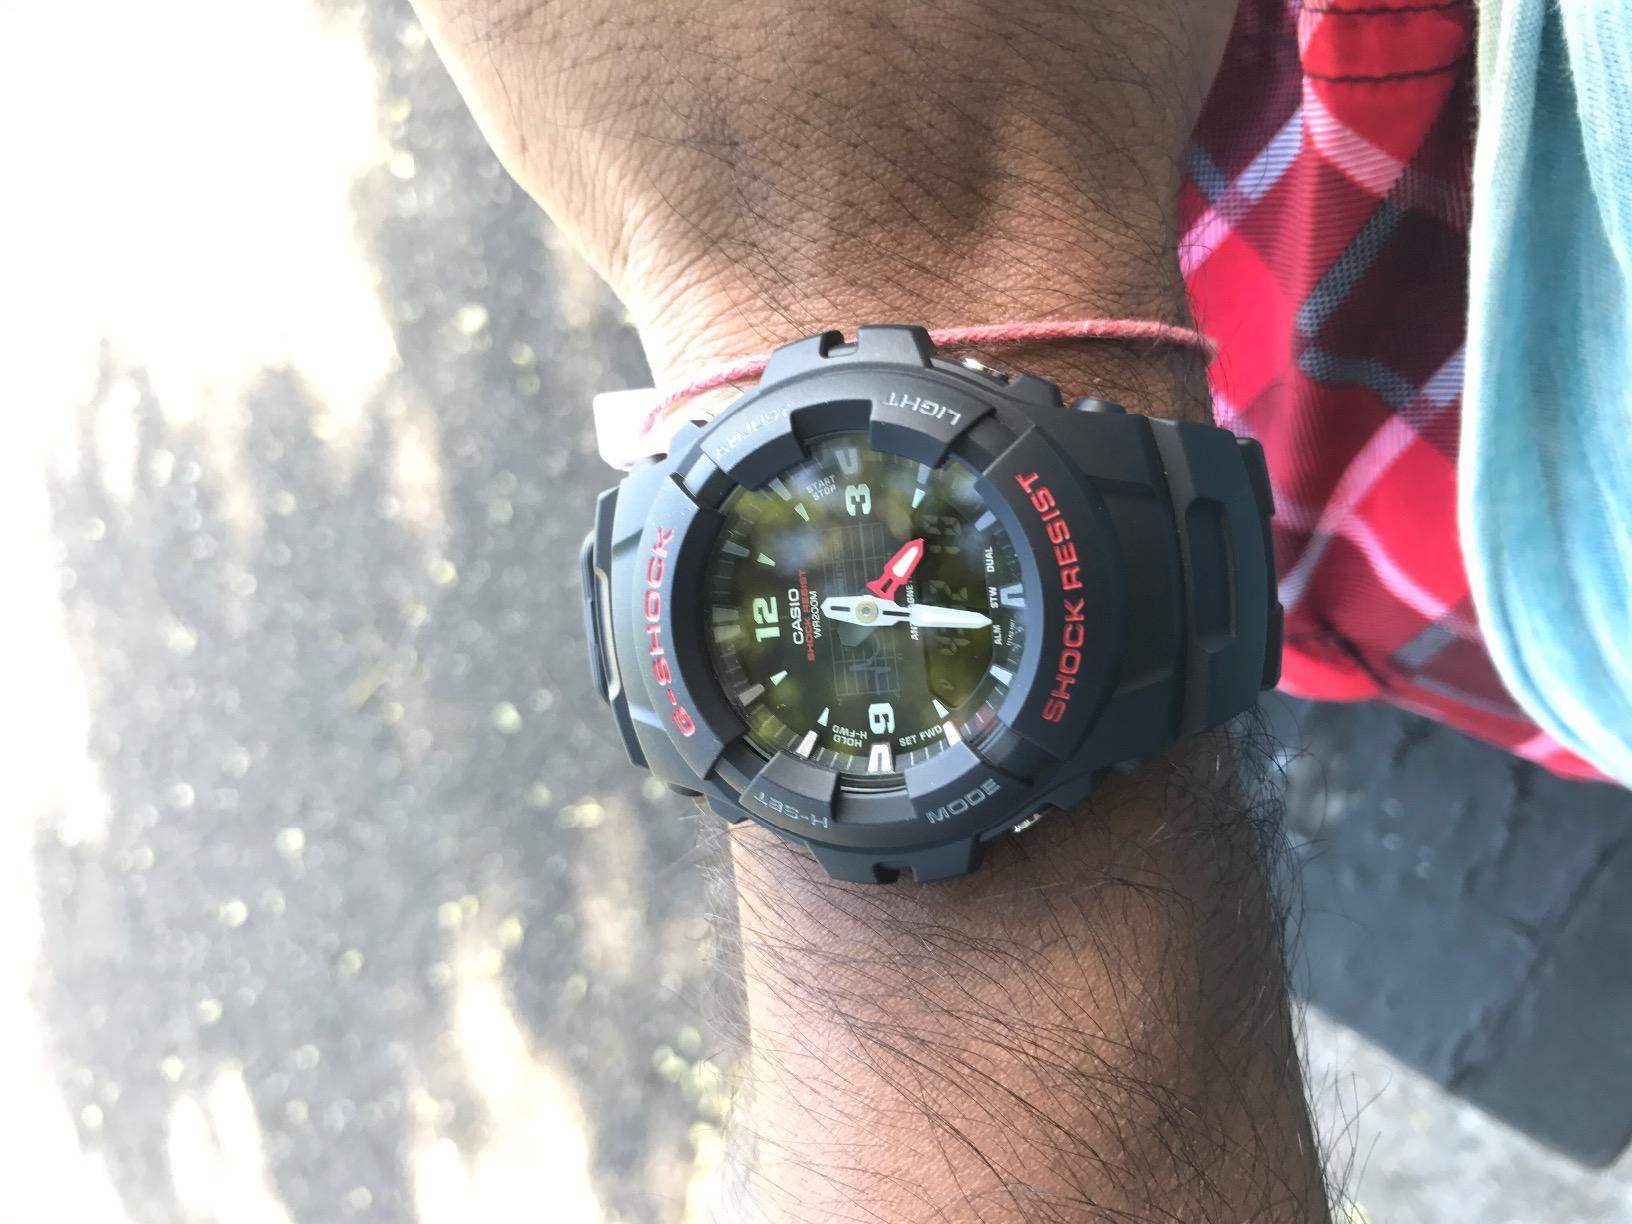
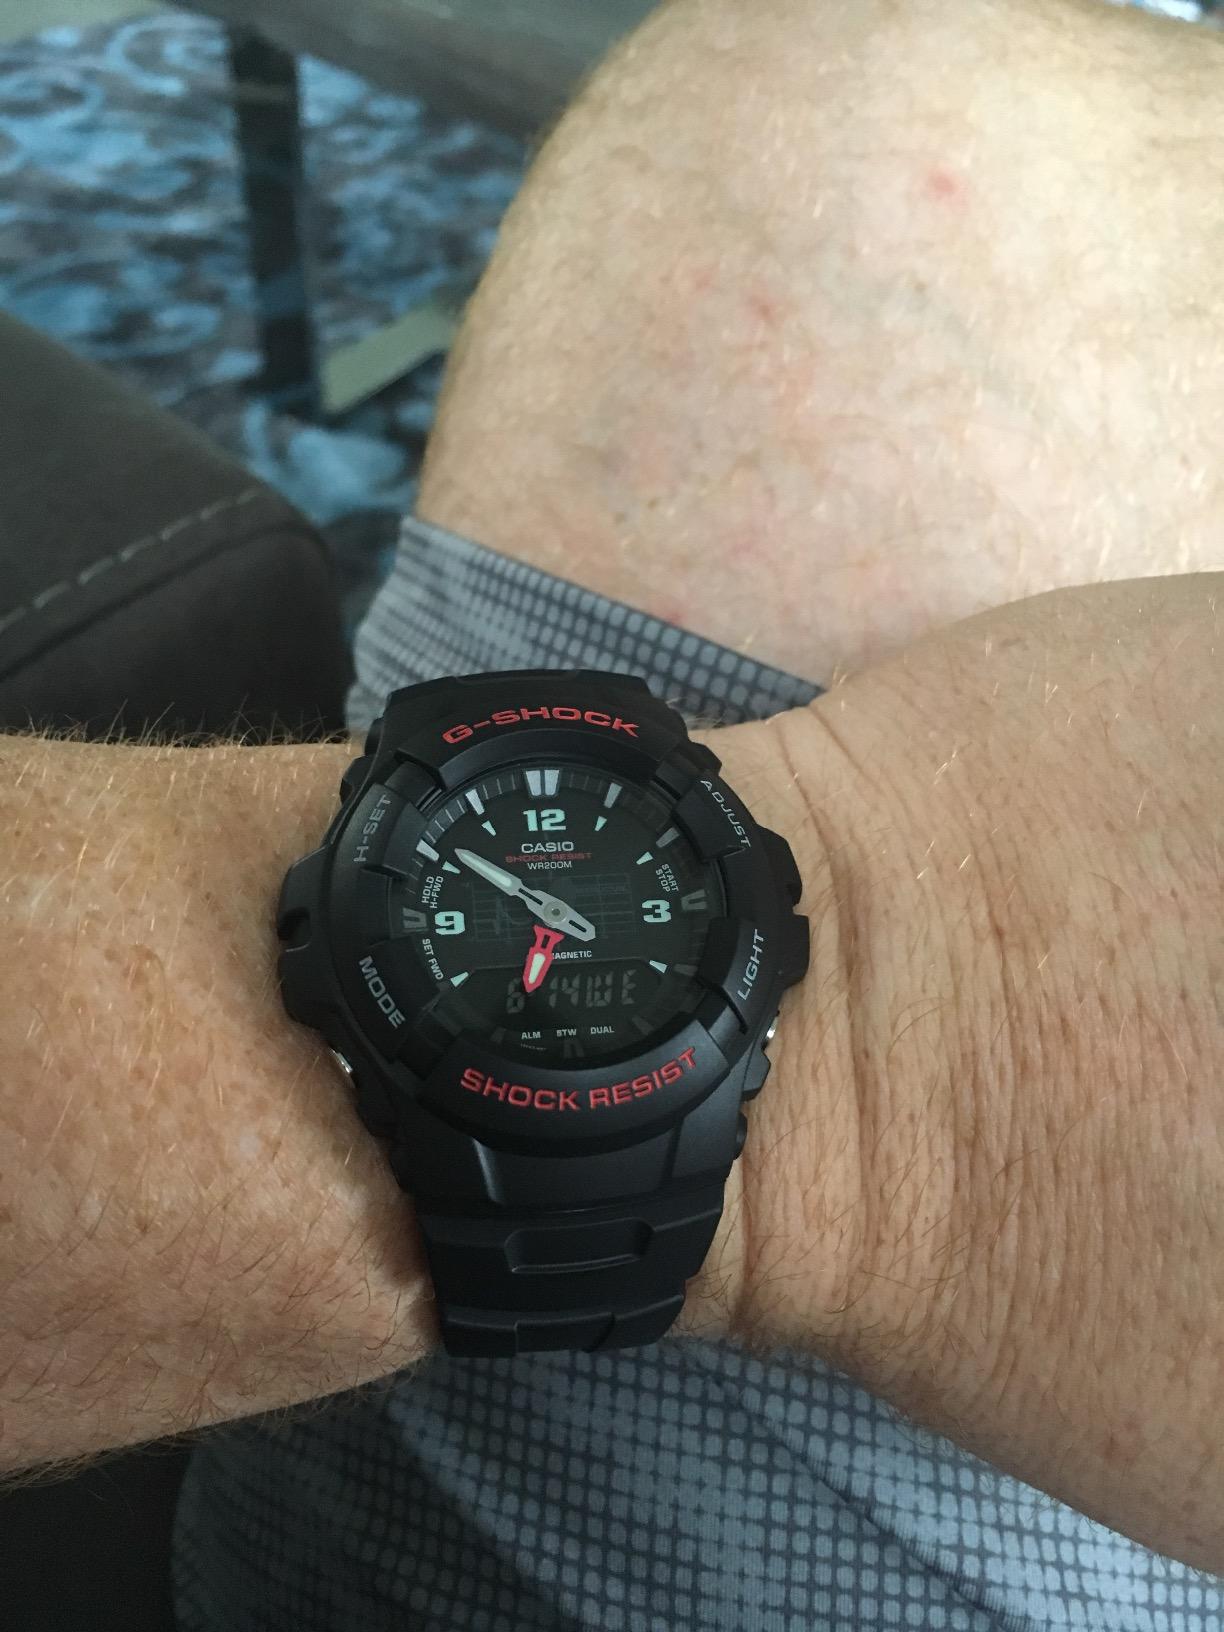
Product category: accessories_watch
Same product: yes